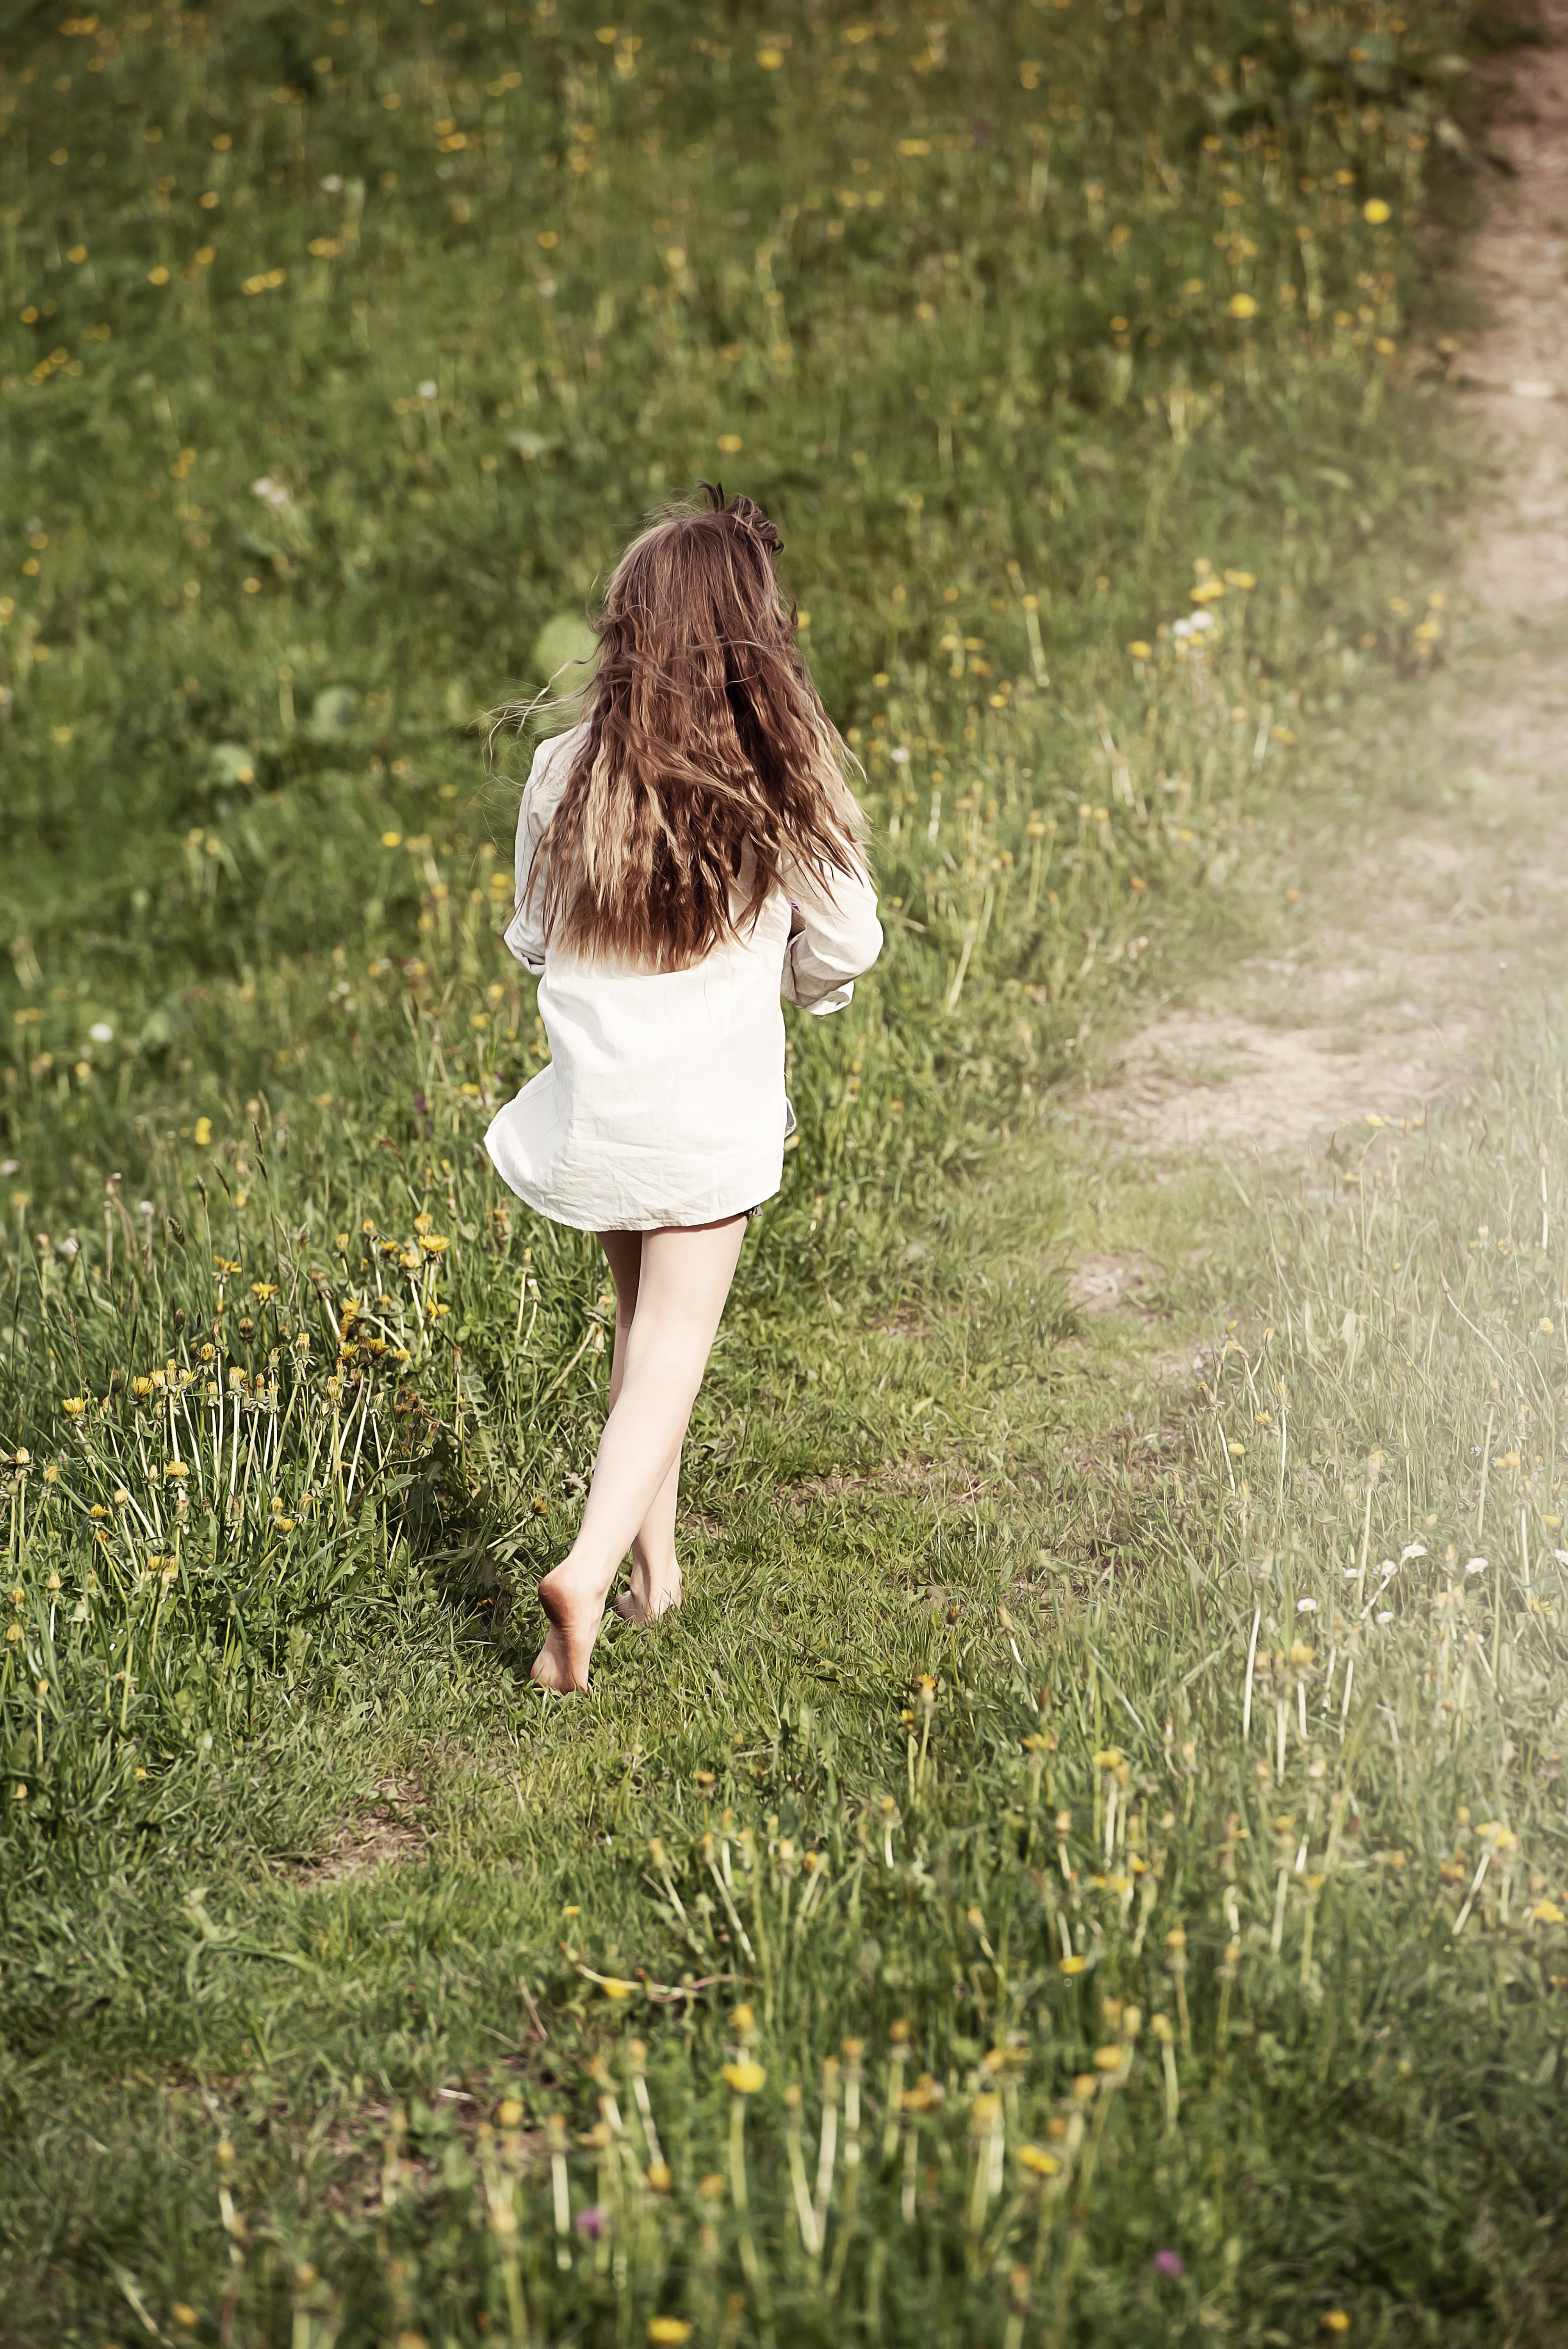
tree, nature, forest, grass, person, plant, girl, lawn, photography, meadow, sunlight, flower, run, female, walk, model, spring, green, autumn, human, season, long hair, dress, photograph, beauty, out, habitat, away, portrait photography, grass family